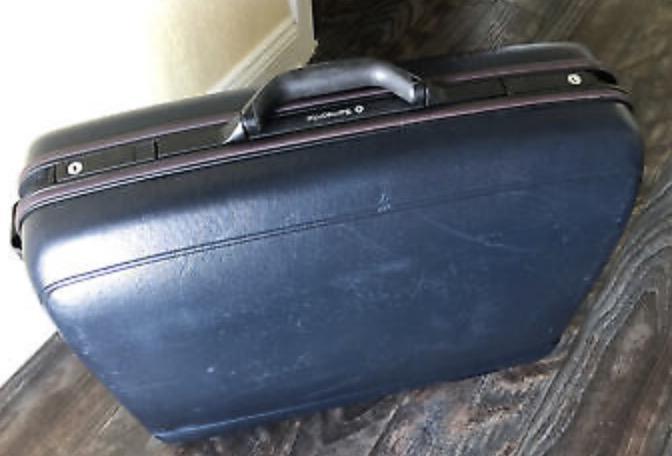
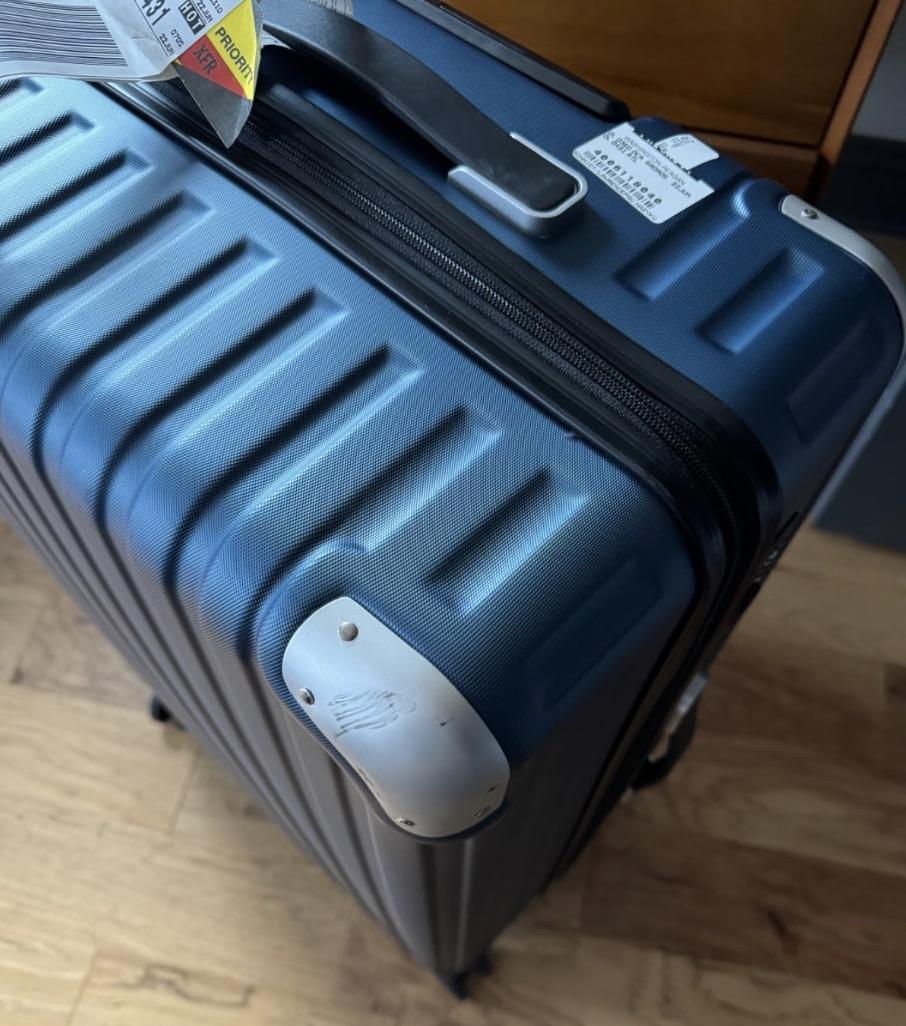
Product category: items_tea
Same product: no